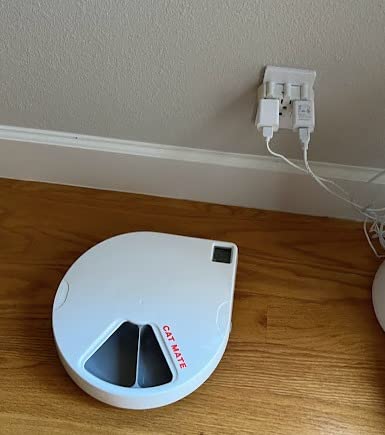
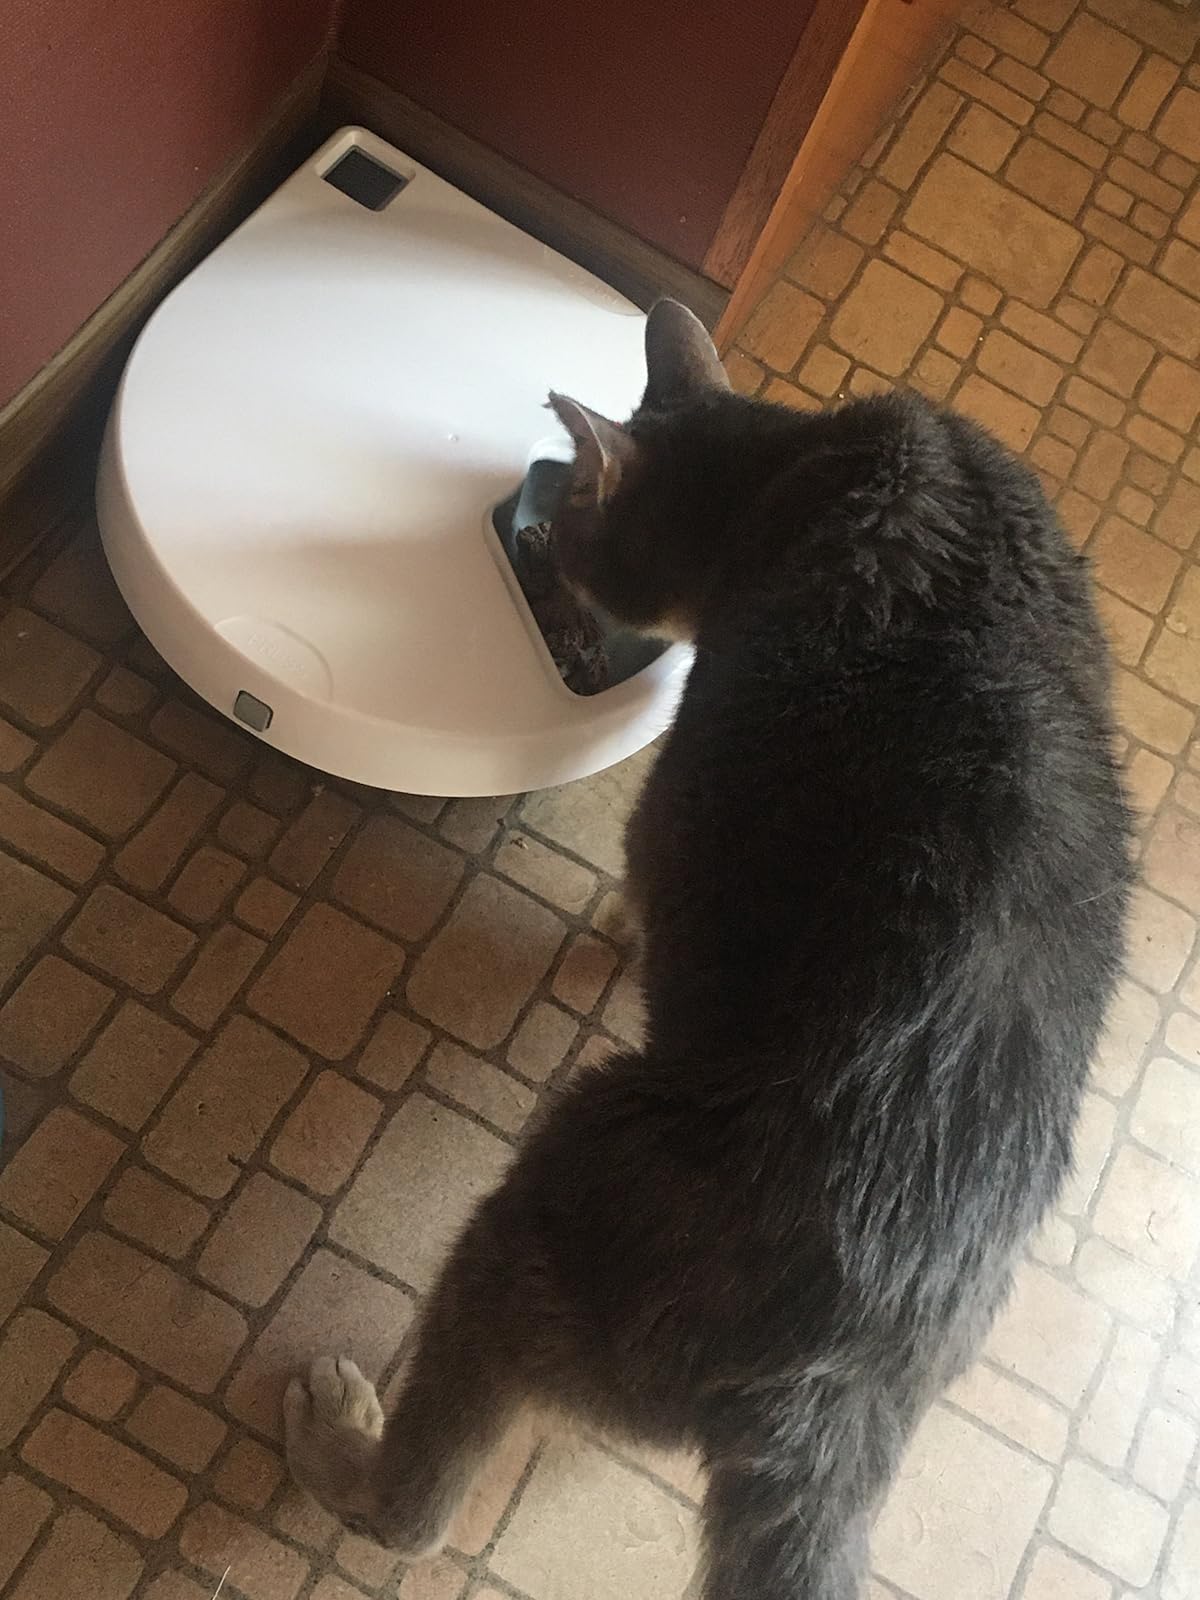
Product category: items_feeder
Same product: yes